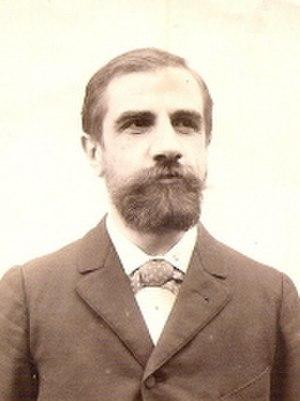
Le juriste François Gény en 1894.
La libre recherche scientifique est une école de philosophie juridique, prédécesseur de la jurisprudence des principes, qui défend l'idée que pour découvrir les origines des principes et des règles de droit, l'interprète doit s'appuyer sur les sciences, comme la sociologie, économie, linguistique, philosophie et théologie, que les anciens interprètes n'utilisaient pas.
François Gény, né le 17 décembre 1861 à Baccarat et mort le 16 décembre 1959 à Nancy, est un jurisconsulte français, célèbre pour sa critique de la méthode d’interprétation fondée uniquement sur l’exégèse de textes légaux et réglementaires, et qui a montré la force créatrice de la coutume et proposé de faire une large place à la libre recherche scientifique dans les méthodes d’interprétation.